SS Mona's Isle (1882)

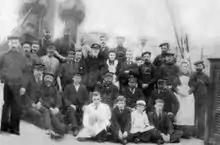
The crew of "Mona's Isle (circa 1900)." First Officer James Teare, who would later go on to become a Master of the line (and command "Ellan Vannin" on her ill-fated voyage), can be seen seated at the far left of the photograph. The stewardess in the centre of the photograph is Florence Helena Cowell (1880-1962) at eighteen years old (photograph from family collection, Isle of Man).

"Mona's Isle" was said to be the largest, best appointed, and most expensive steamer in the company's history up to that time. Exceptionally fast in her day, she could reach Liverpool from Douglas in only 3hr. 55min. She was the first of five rather similar paddle-steamers added to the fleet between 1882 and 1889.